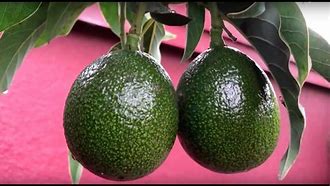
Label: Avocado